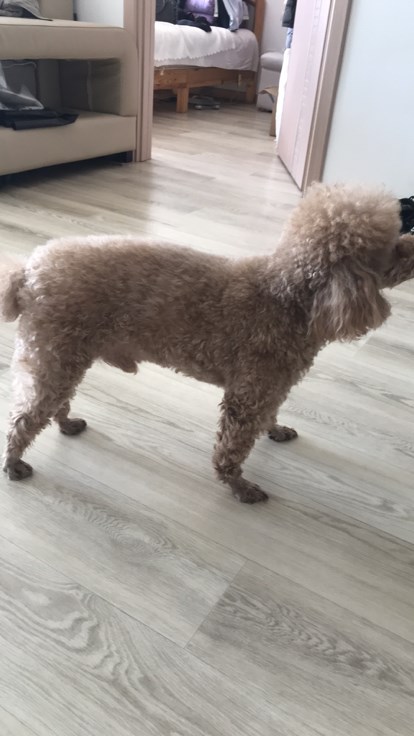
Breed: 7449-n000128-teddy